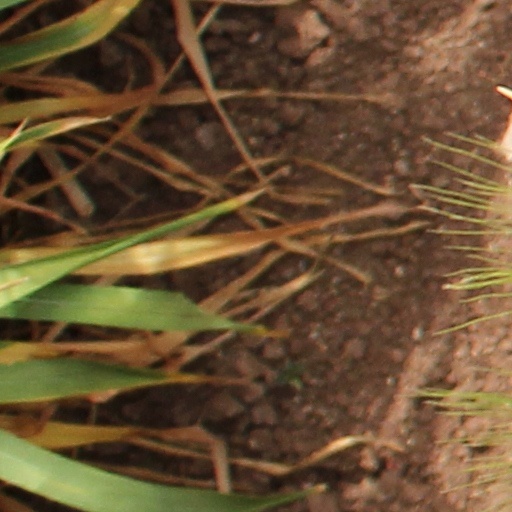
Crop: wheat